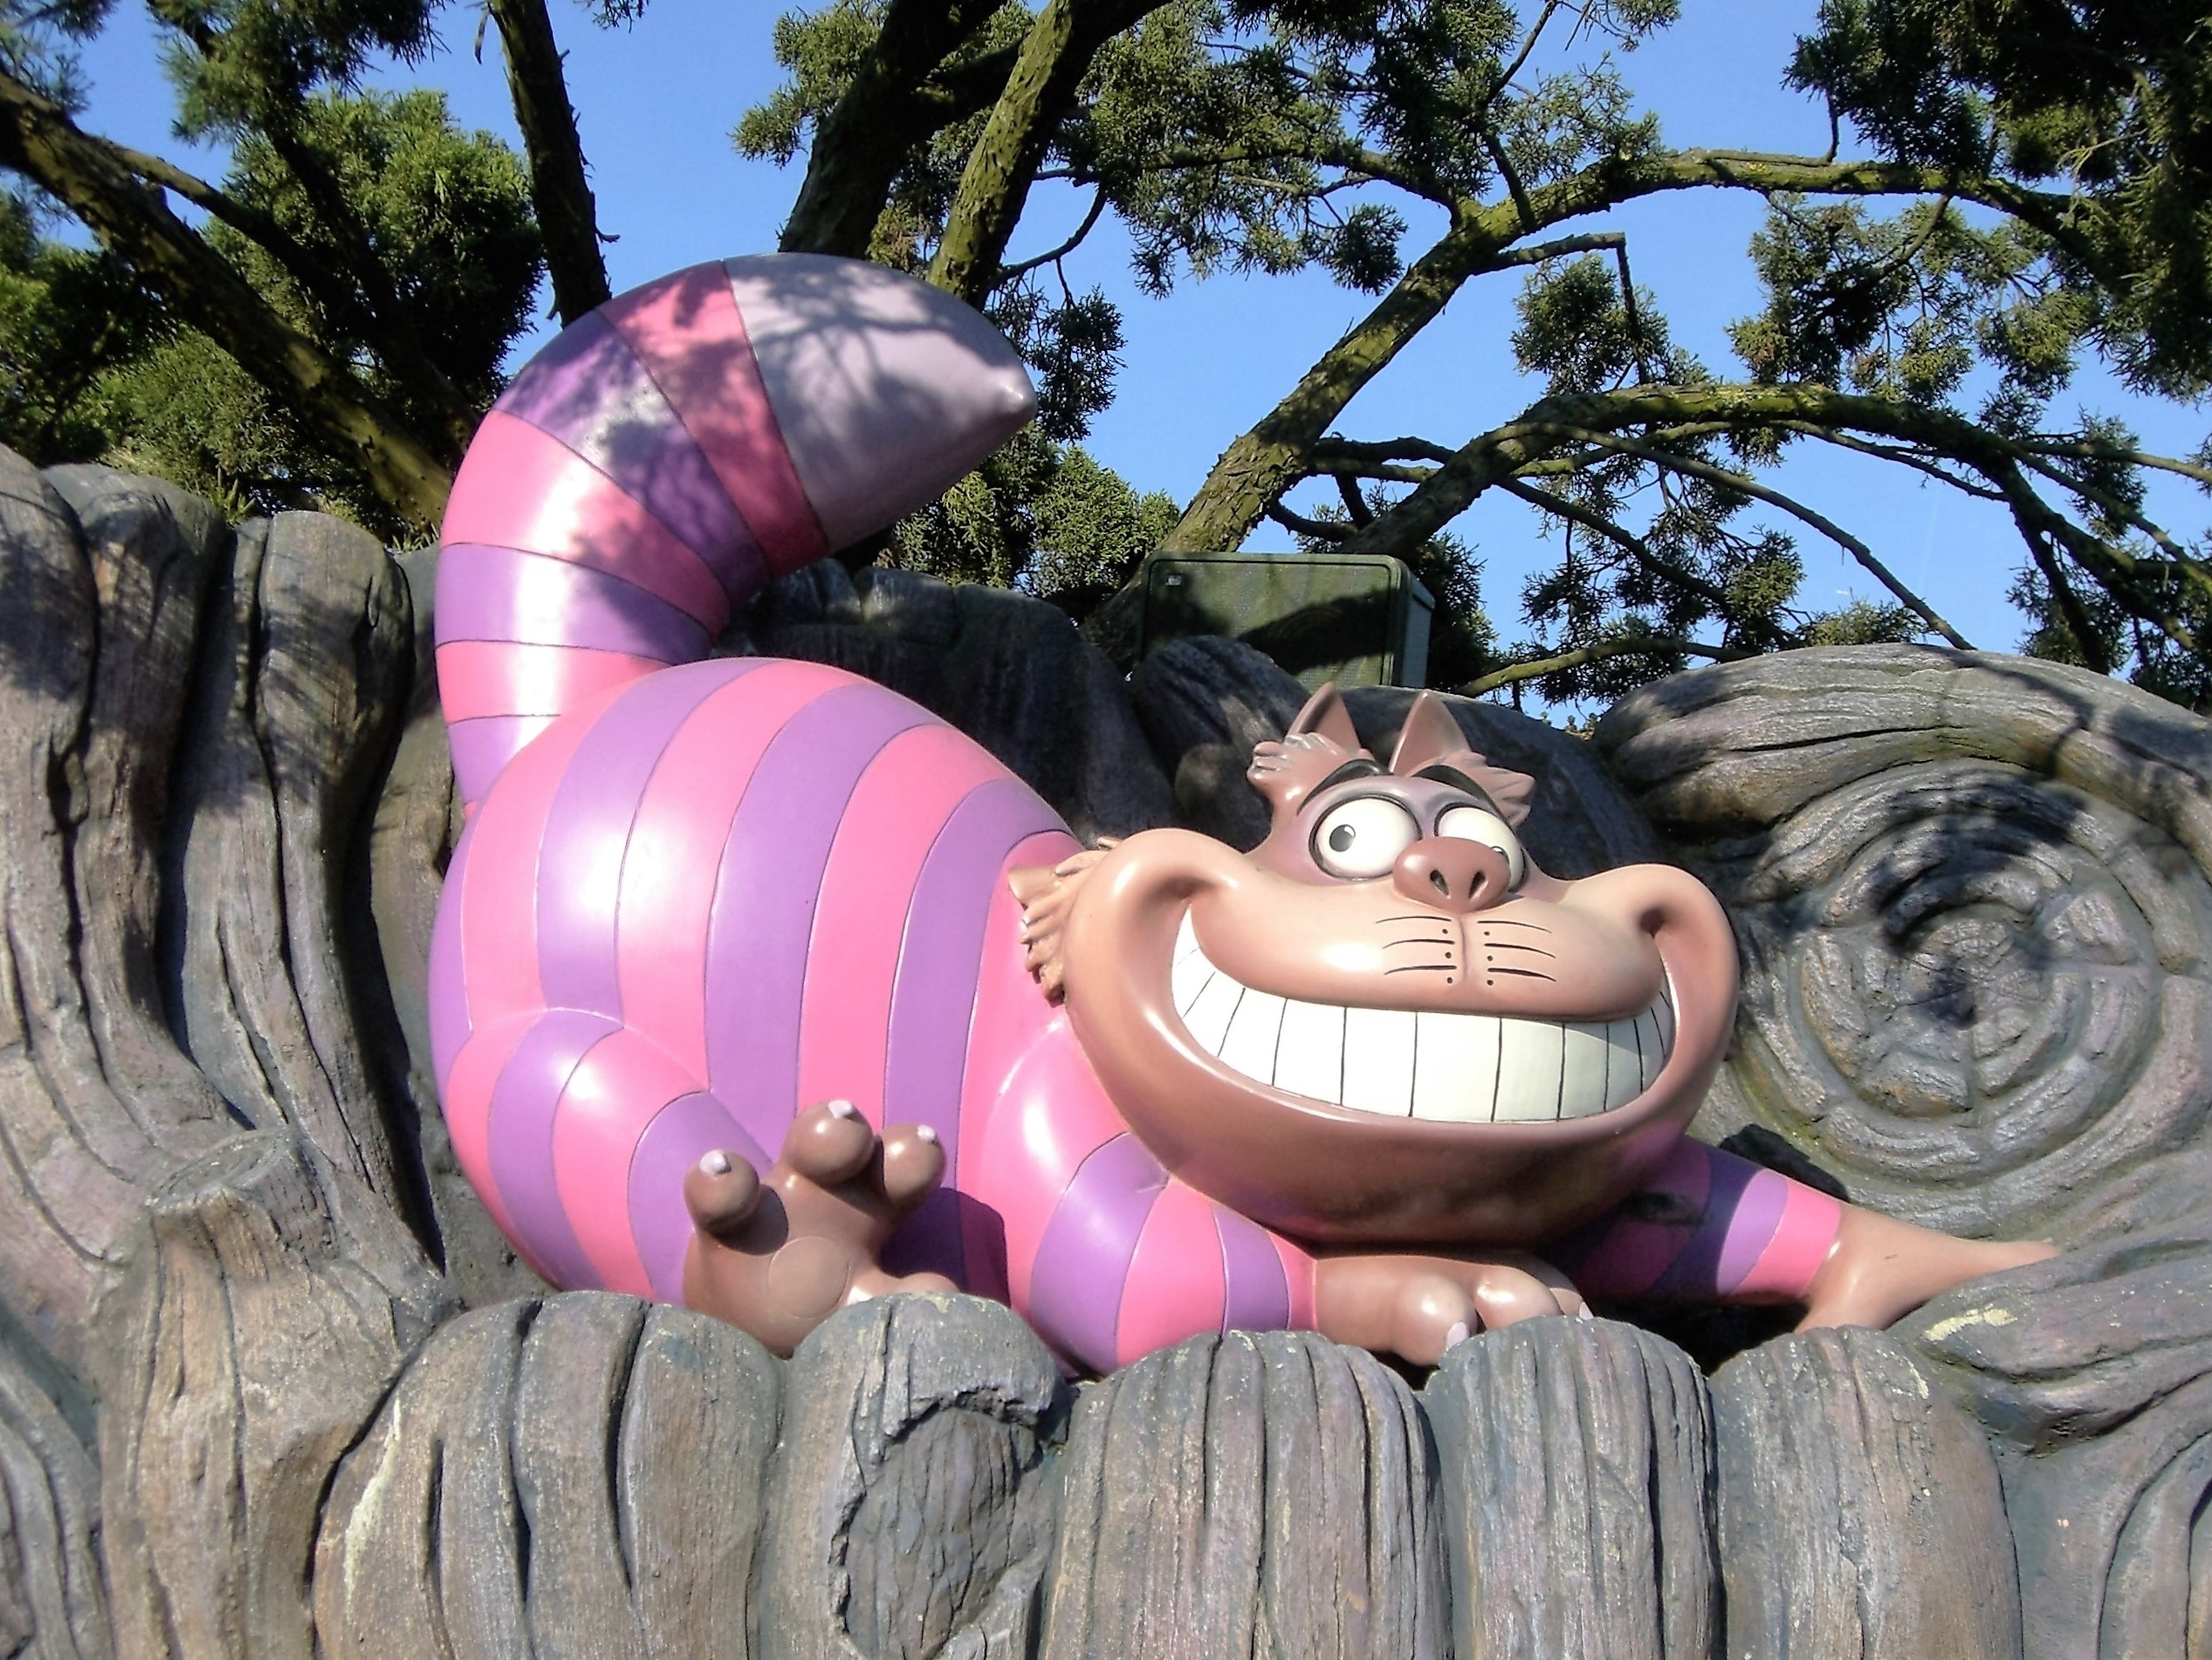
animal, statue, jungle, cat, pink, laugh, sculpture, teeth, cat face